Changsha University of Science and Technology

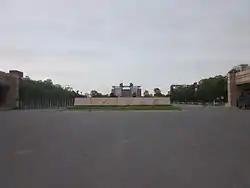
The school gate.

Ever since the founding of the university, it has nurtured nearly 200,000 graduates, serving mainly in transportation, power industry, hydrological industry and light industry, making their contributions to regional and social economic development.